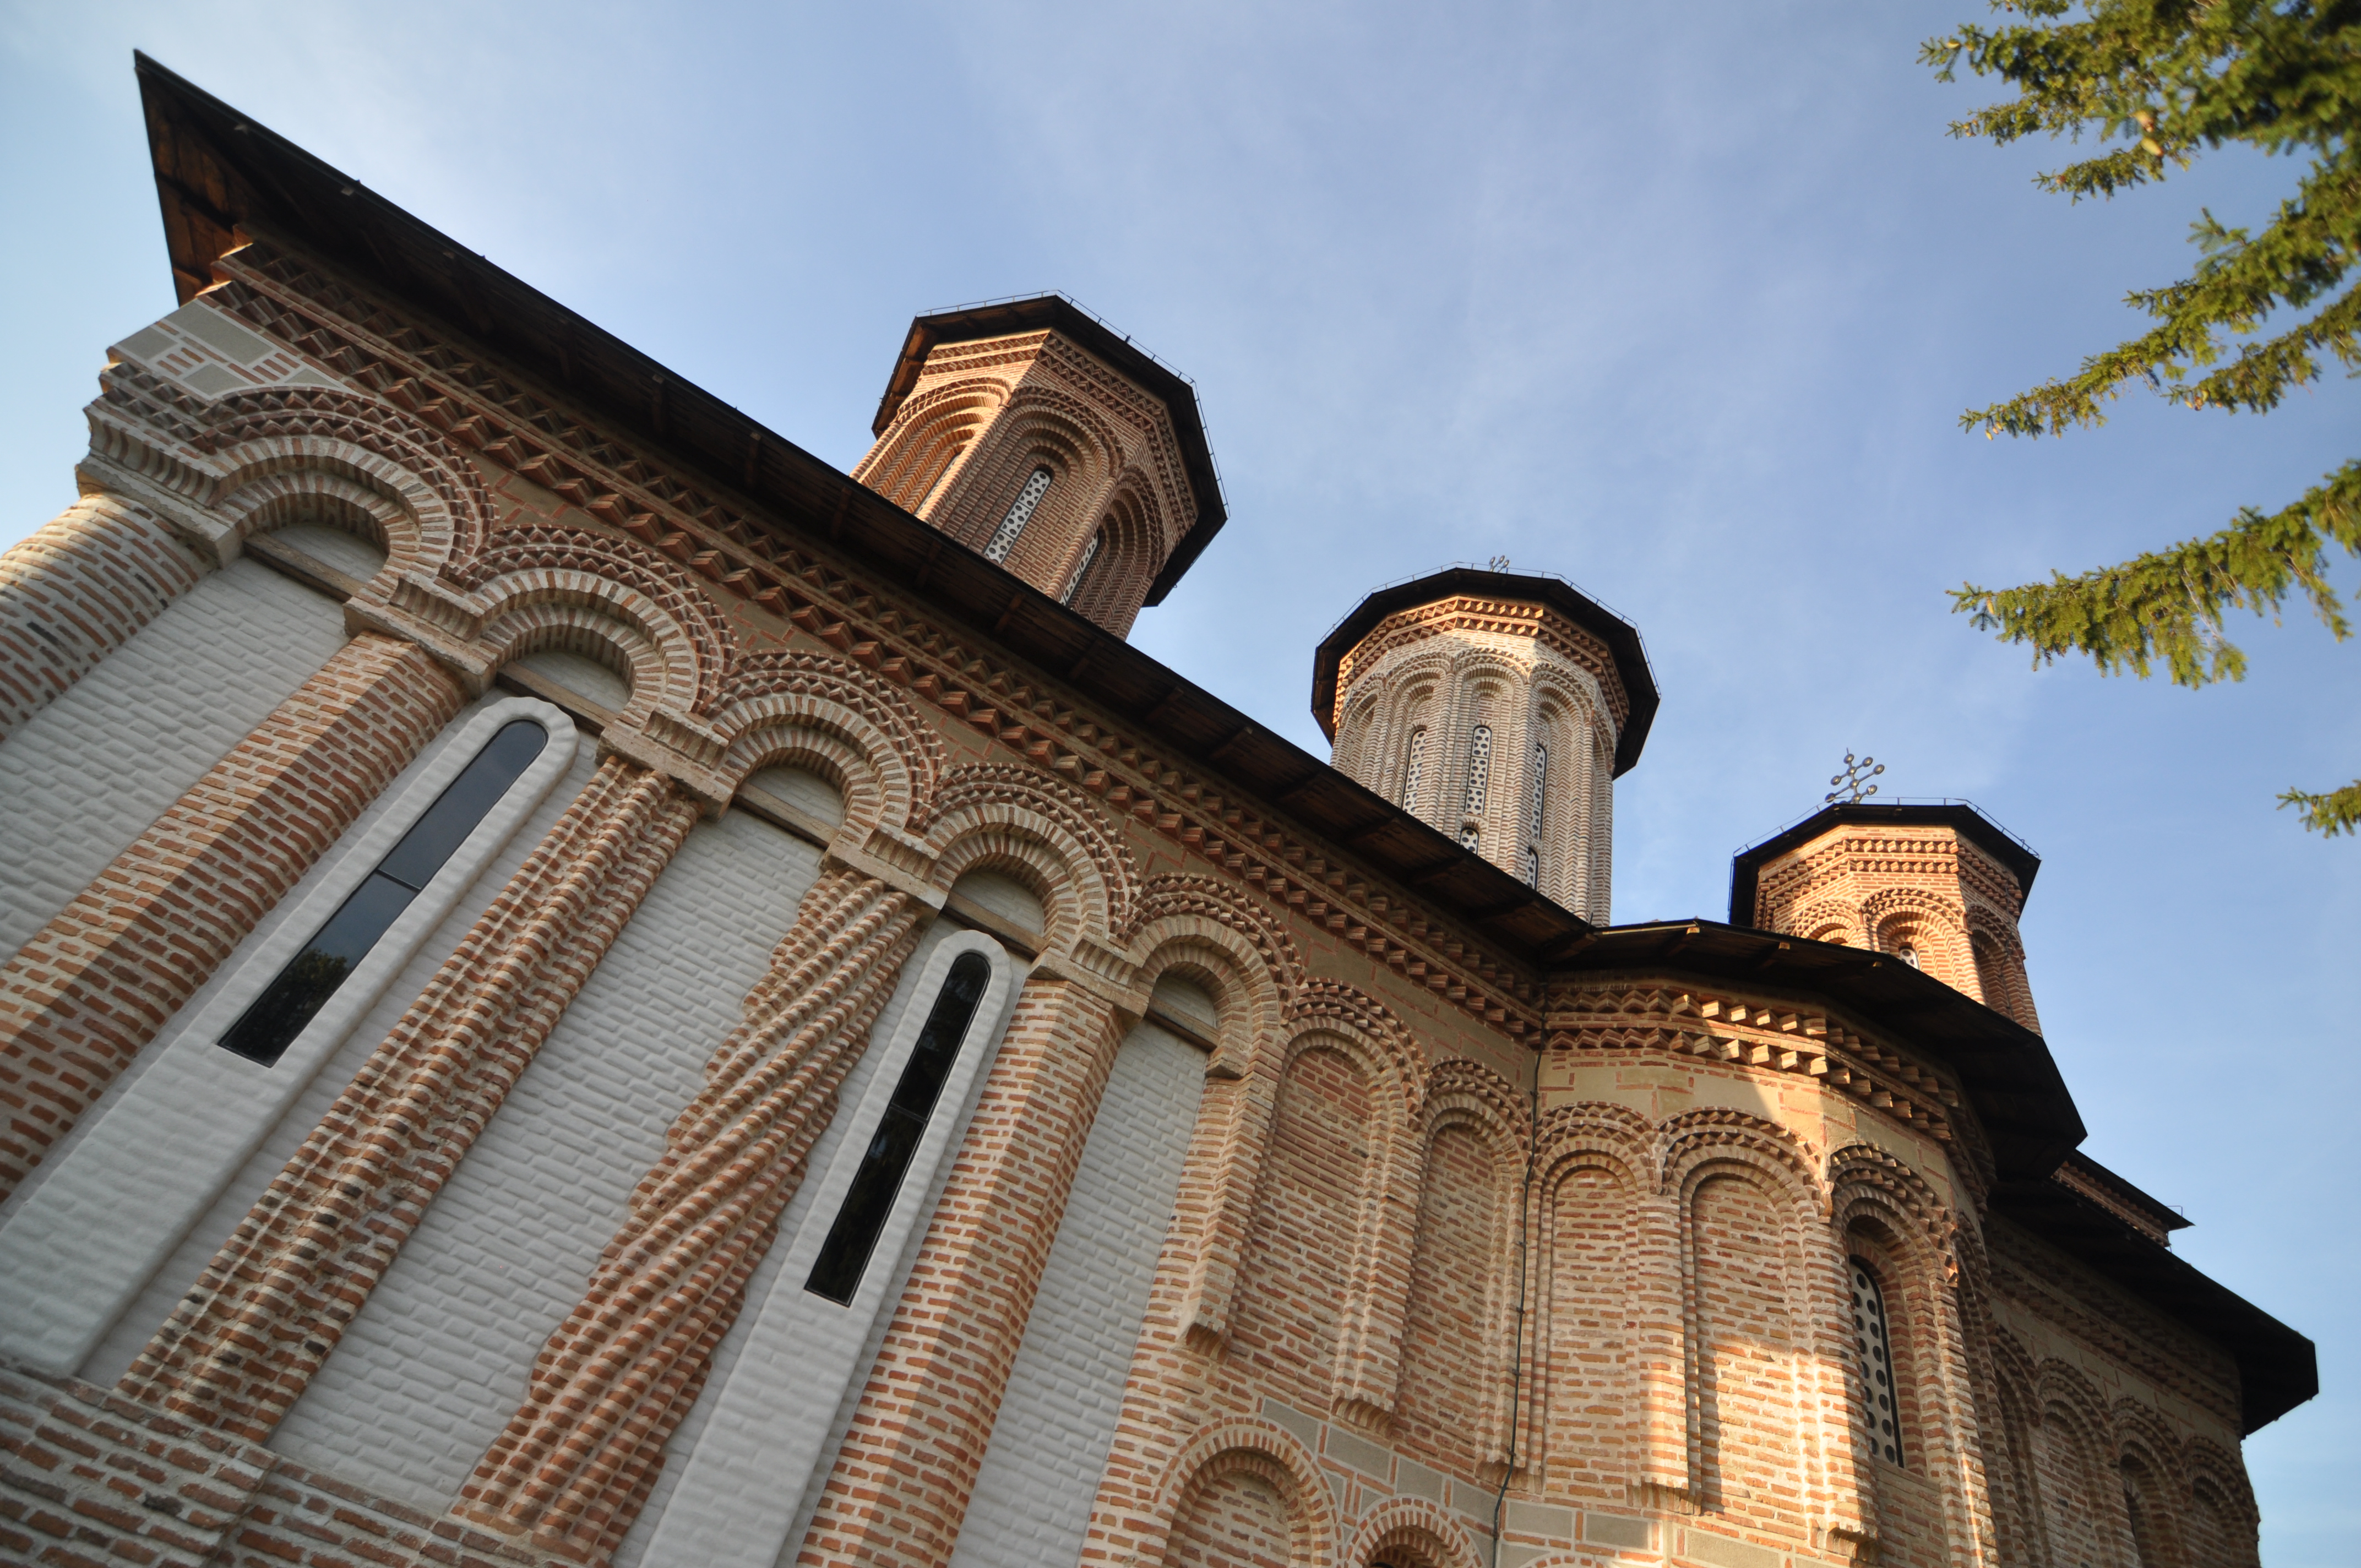
architecture, photography, building, monument, photo, arch, tower, religion, landmark, facade, church, christian, place of worship, photos, religious, art, cool image, de, monastery, churches, fotografie, history, christianity, romana, arc, orthodox, eastern, romania, bor, biserica, arhitectura, wallachia, muntenia, tara, romaneasca, orthodoxy, romanian, ortodoxa, patrimoniu, ortodox, istorie, manastirea, manastire, ortodoxia, ortodoxie, cretinism, cretin, ecclesiastical, bisericeasc, cladire, edificiu, basarab, neagoe, snagov, lmiifiiaa15312, ancient history